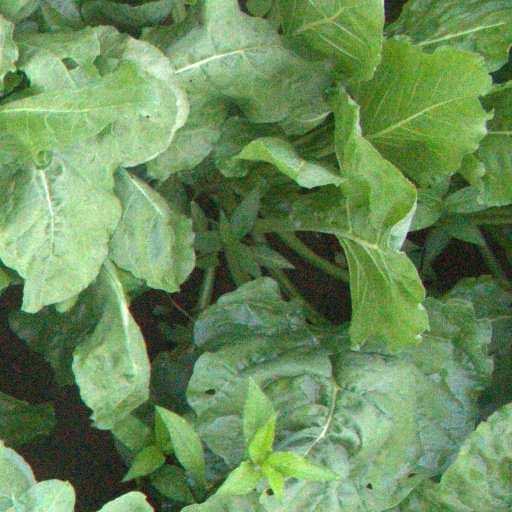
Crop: sugar beet